Samuel Tilden 1876 presidential campaign

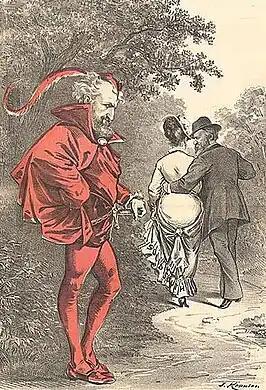
An 1877 Puck political cartoon which depicts the Compromise of 1877. Rutherford Hayes and the "Solid South" (depicted as a Southern belle here) are shown walking away together while Roscoe Conkling looks on.

While both candidates went to bed on Election Night, Tuesday, Nov. 7, 1876, assuming that Tilden had won (indeed, Tilden had won the national popular vote by a 51%-48% margin), late results from the West made the election outcome unclear. Tilden had won 184 electoral votes (one short of a majority) whereas 20 electoral votes (one from Oregon and 19 from the South) were disputed. The dispute over the 19 electoral votes from the Southern U.S. was based on the fact that there was a dispute over who had carried the states of Louisiana, Florida, and South Carolina.